Inwood, Manhattan

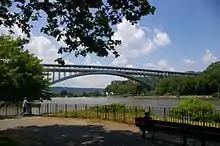
Henry Hudson Bridge seen from Inwood Hill Park

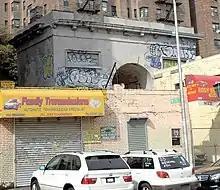
The Seaman-Drake Arch was the entrance to a 19th-century country estate; now it is almost hidden by later commercial buildings.

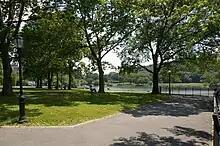
Inwood Hill Park

From Inwood Hill Park, one can view a -tall Columbia "C" painted on the face of a rock cut across the Harlem River on the Bronx shore. This collegiate logo has been in place for approximately a half-century, though it is not clear who exactly maintains the painted letter in the present day. Looking west from Inwood Hill Park across the Hudson River, one can view the New Jersey Palisades. Looking east from Inwood, the former NYU campus in University Heights, Bronx, now Bronx Community College, towers above the east end of the University Heights Bridge.